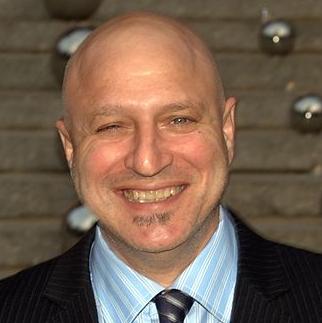
Age: 47